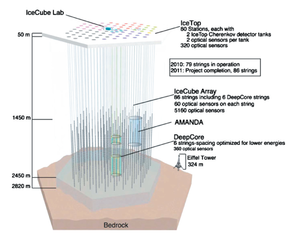
IceCube est un observatoire de neutrinos d'un kilomètre cube situé sous le pôle Sud. C'est le plus grand détecteur de neutrinos au monde. Sa construction a débuté en 2005 et s'est achevée le 18 décembre 2010. Il succède à AMANDA situé lui aussi au pôle Sud.
L’astronomie neutrino est la branche de l'astronomie qui observe les objets célestes à l'aide de détecteurs de neutrinos, des leptons neutres de faible masse décrits par la théorie électrofaible. Étant donné leur très faible interaction avec la matière, les neutrinos ont la capacité de traverser des distances cosmologiques sans dévier de leur trajectoire initiale, faisant d'eux d'excellents messagers astronomiques permettant de retracer directement l'origine de leur lieu de production.